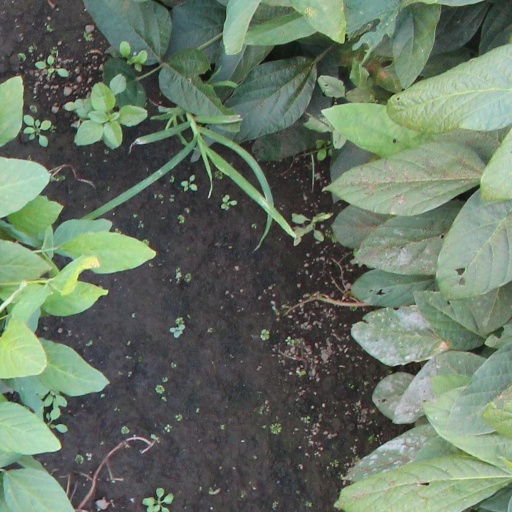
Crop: soybean